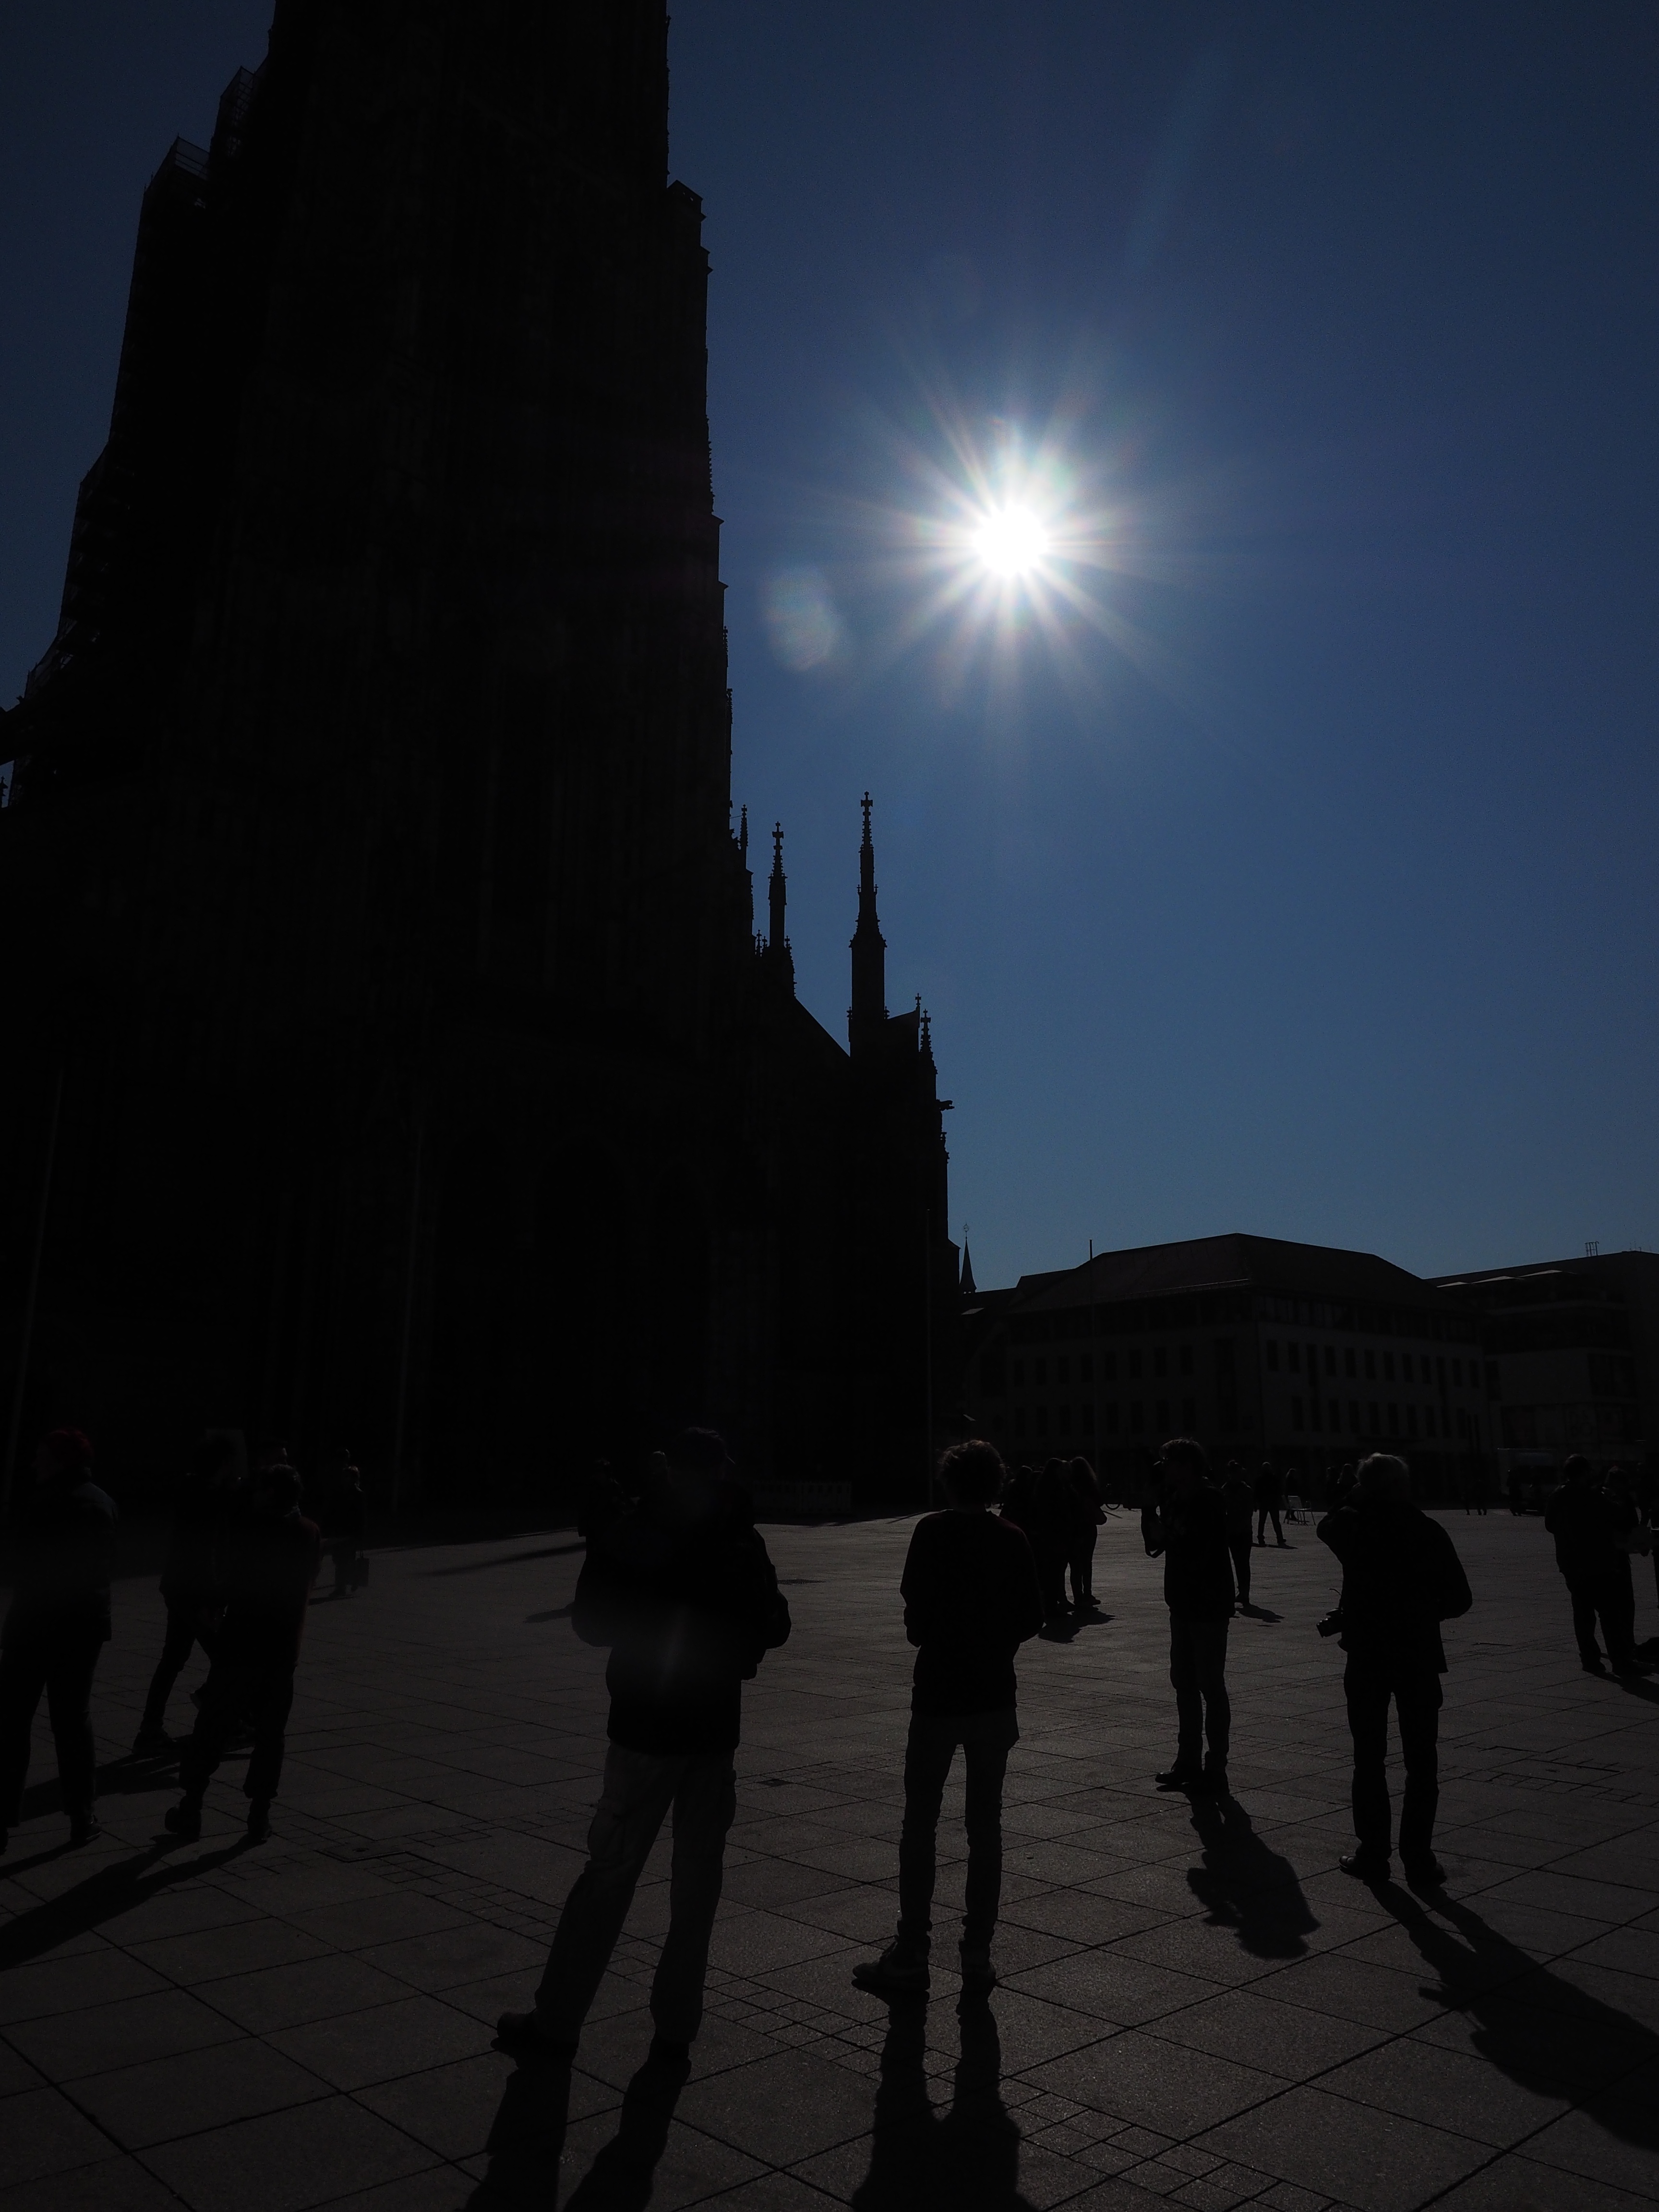
silhouette, light, people, sky, sunshine, sun, sunset, night, sunlight, building, dawn, dusk, evening, reflection, tower, shadow, landmark, darkness, temple, observation, ulm, personal, munster, ulm cathedral, cathedral square, solar eclipse, sonnenstern